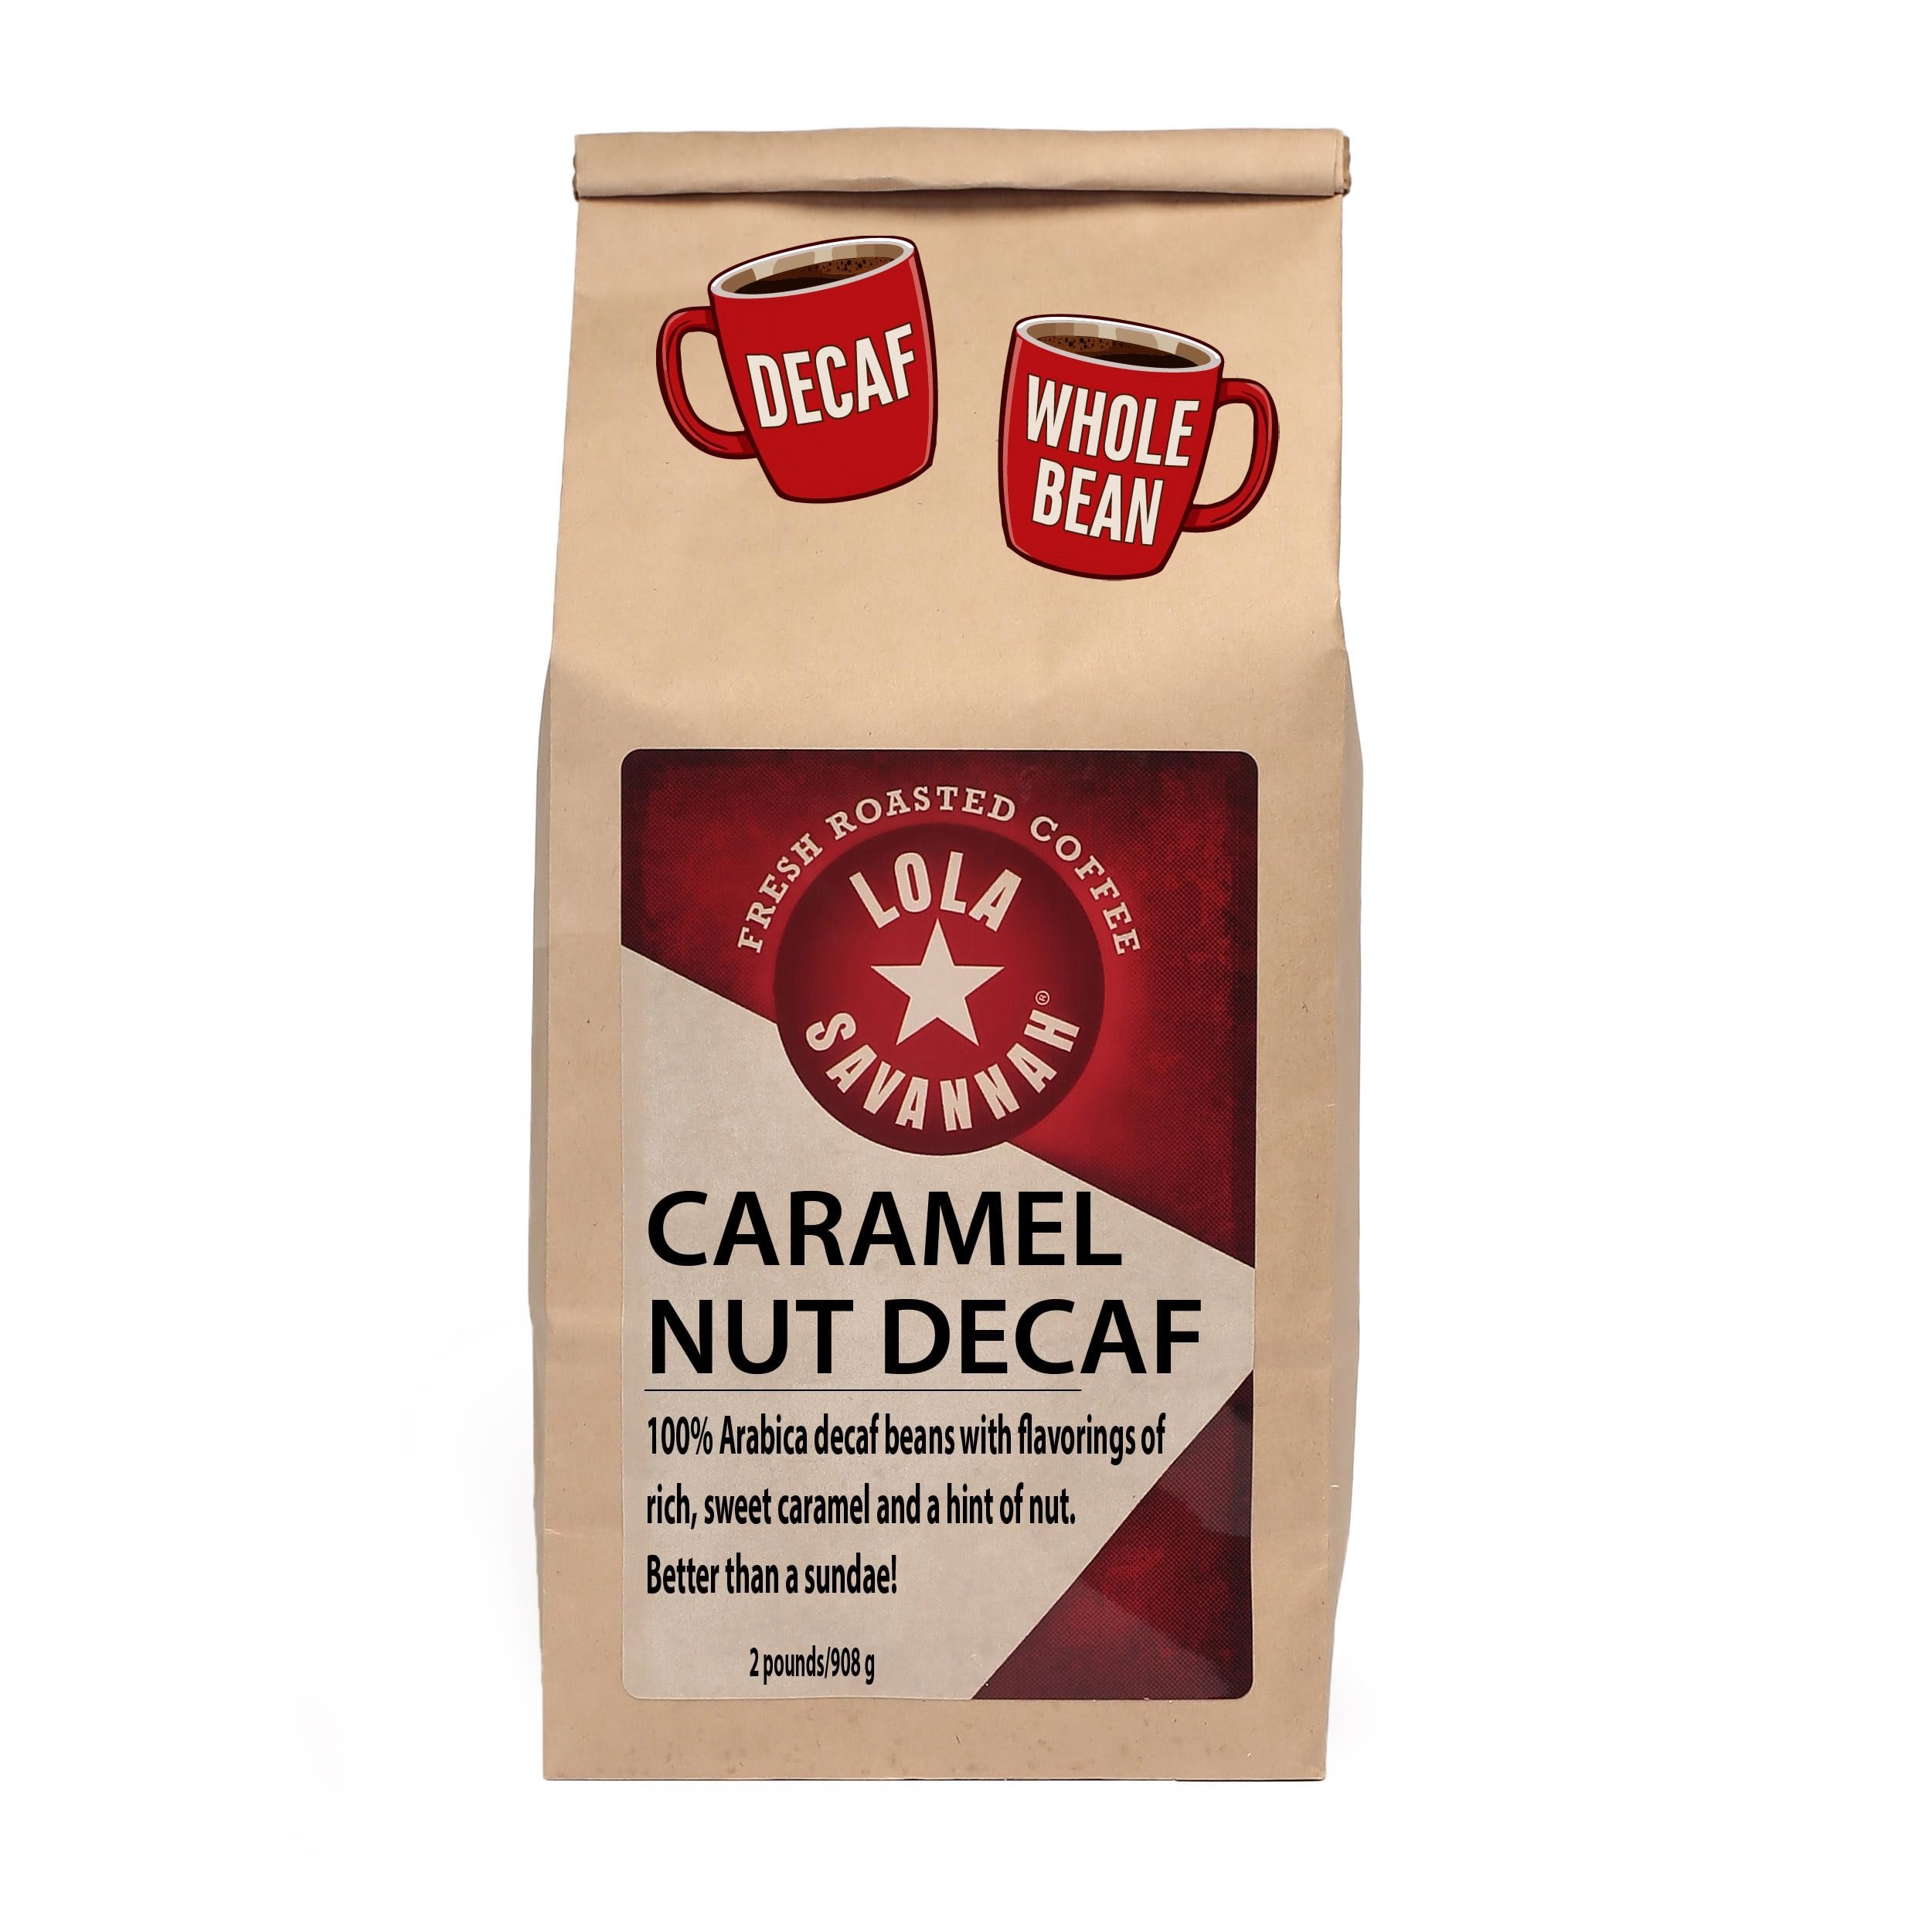
Item Name: Lola Savannah Caramel Nut Whole Bean Decaf Coffee, 2lb
Bullet Point 1: A SUNDAE-INSPIRED FLAVOURFUL DELIGHT - Savor the taste of a caramel nut sundae with every cup of this decaf coffee. The blend delivers the essence of this classic dessert, offering a luscious and indulgent flavor profile that will delight your taste buds. The combination of the flavorful caramel and nut notes, along with the caffeine, ensures a delightful and refreshing coffee experience.
Bullet Point 2: DELIGHTFUL TREAT - Experience the taste of a caramel nut sundae in a comforting cup of coffee. This blend captures the essence of this classic dessert, providing a delightful treat without the need for ice cream. Sit back, relax, and enjoy the indulgence. Try it over ice for a refreshing iced coffee treat, or even use it as a base for creating delicious coffee-based desserts and beverages.
Bullet Point 3: DECAFFEINATED CARAMEL NUT INDULGENCE - Experience the delightful flavors of a caramel nut sundae in a decaffeinated coffee. This blend captures the creamy caramel and nut flavorings without caffeine, allowing you to enjoy the taste of a sweet treat without keeping you awake at night.
Bullet Point 4: PERFECTLY ROASTED ARABICA BEANS - Lola Savannah selects and roasts high-quality Arabica beans to just the right darkness, ensuring a smooth and flavorful foundation for the caramel and nut flavorings. Each sip offers a rich and satisfying coffee experience without the caffeine jitters.
Bullet Point 5: VERSATILE DELIGHT - Enjoy this decaf coffee in various ways. Brew it as a hot cup of coffee to enjoy the comforting flavors, or get creative by using it as a base for making decaf coffee-based desserts or flavored beverages. The options and possibilities are endless with this versatile decaf caramel nut blend.
Product Description: Lola Savannah Caramel Nut Decaf Whole Bean Coffee is a delectable blend that brings the irresistible flavors of a caramel nut sundae to your cup. Crafted with care, this decaf coffee captures the essence of creamy caramel and delightful nut flavorings, offering a delightful treat without the need for ice cream. Try brewing this decaf whole coffee over ice and pair it with cold milk for a refreshing twist. The chilled coffee and creamy milk combine to enhance the delightful caramel and nut notes, creating a cool and satisfying beverage that is perfect for any time of the day. Our commitment to quality and community shines through in every sip. Each 2-pound coffee bag combines Texas-sized flavors and craftsmanship, delivering a remarkable coffee adventure. Experience a refined coffee journey with Lola Savannah Caramel Nut Decaf Whole Bean Coffee!
Value: 32.0
Unit: Ounce

Price: 40.89